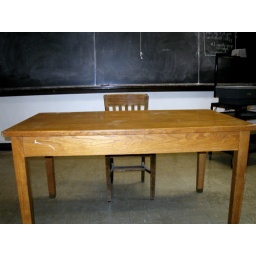
Le prof a une table et une chaise devant la classe.(The teacher has a table and chair in fron of the class.)